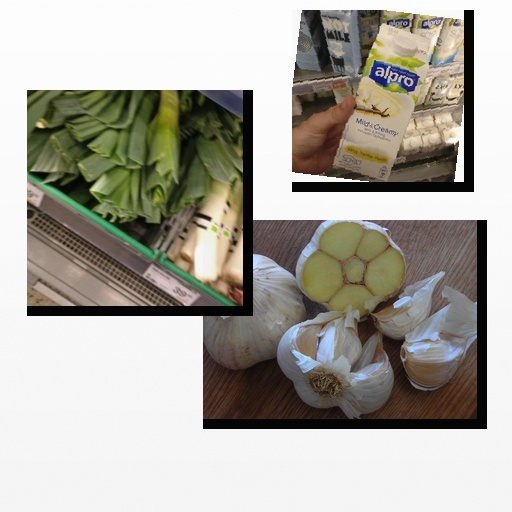
Food items: garlic, vanilla_soy_yogurt, leek